List of birds of Manitoba

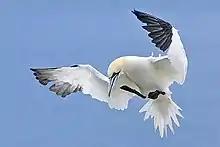
Northern gannet

Loons, known as divers in Europe, are aquatic birds the size of a large duck, to which they are unrelated. Their plumage is largely grey or black, and they have spear-shaped bills. Loons swim well and fly adequately, but, because their legs are placed towards the rear of the body, are almost helpless on land.